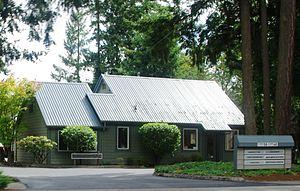
Durham est une ville du comté de Washington, dans l'Oregon, aux États-Unis. Incorporée en 1966, la ville est adjacente de Tigard et Tualatin ainsi qu'au centre commercial de Bridgeport Village (Oregon). Au recensement de 2010, sa population était de 1 351 habitants.